Pilgrim (archbishop of Cologne)

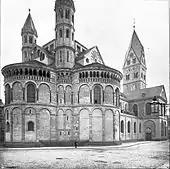
Sankt Aposteln in Cologne, founded by Pilgrim, c. 1023

Pilgrim (c. 985 – 25 August 1036) was a statesman and prelate of the Holy Roman Empire. In 1016 he took charge of the chancery of the Kingdom of Italy, and became the first archchancellor in 1031. In 1021 he became Archbishop of Cologne. For his part in the imperial campaign against the South Italian principalities in 1022, the chronicler Amatus of Montecassino described him as "warlike".